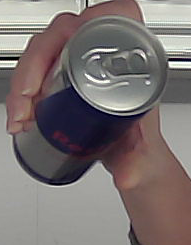
Product: redbull_energydrink